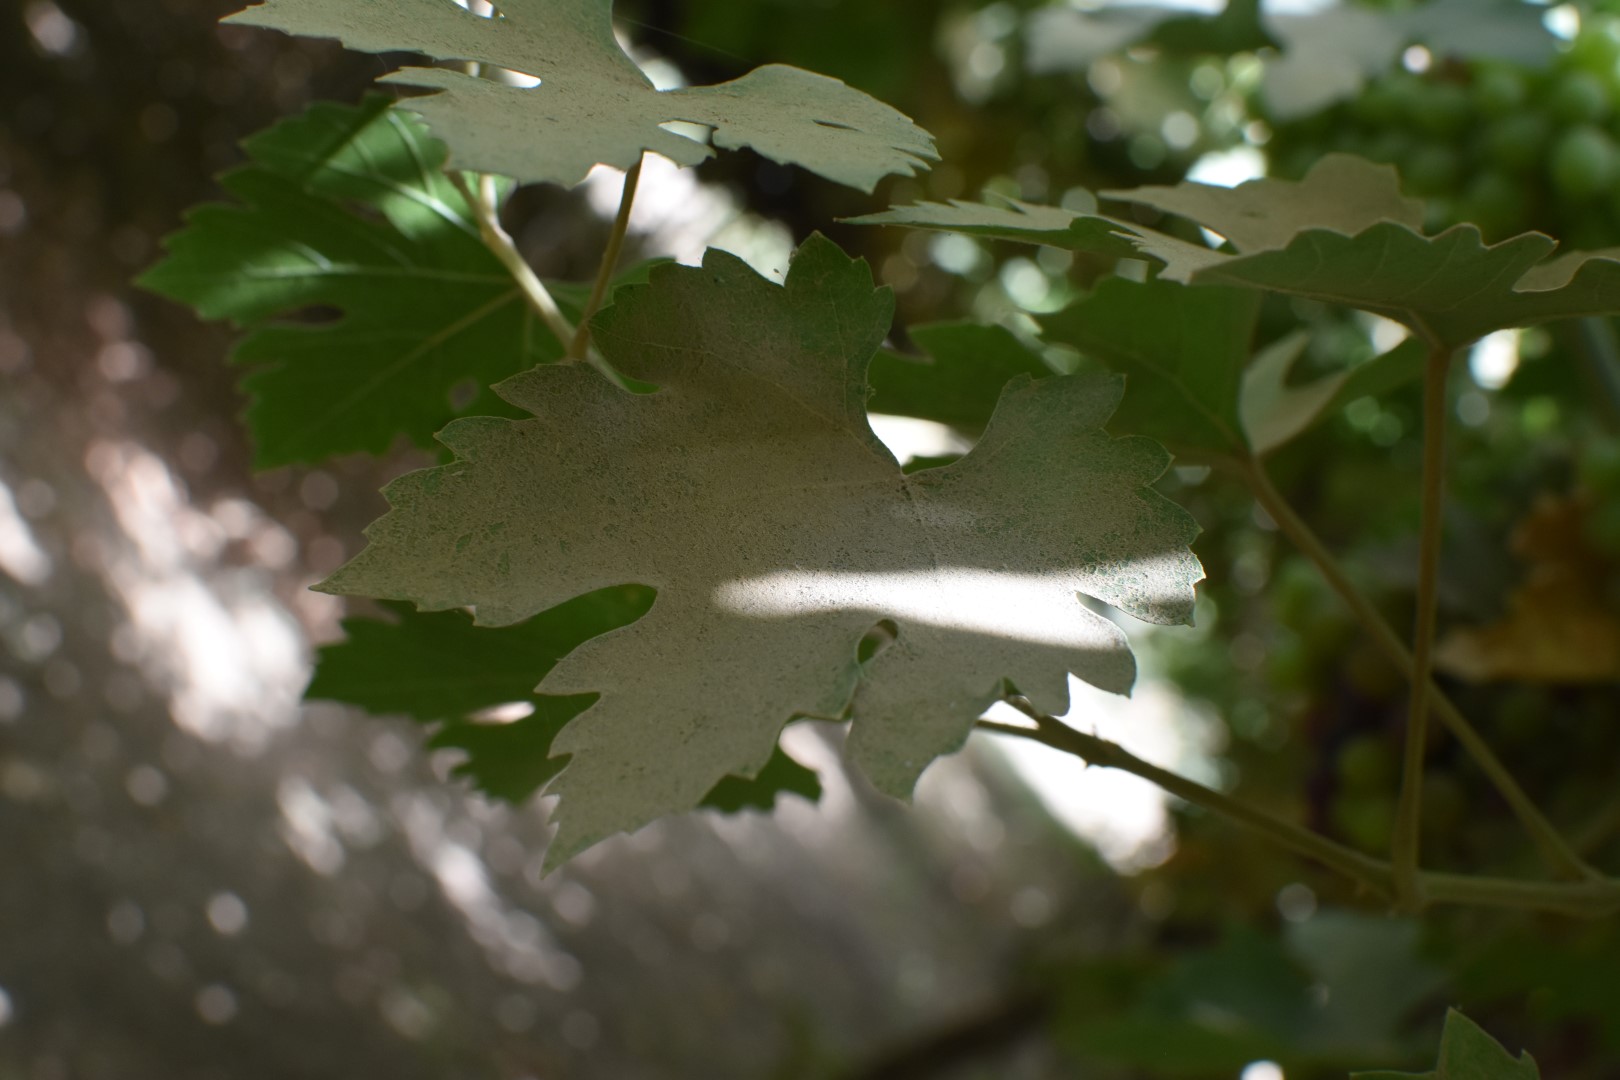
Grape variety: Riasi